The Cutter (film)

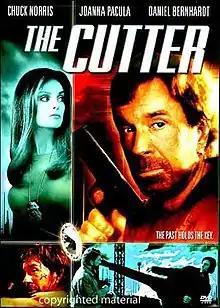
Official DVD cover

The Cutter is a 2005 American direct-to-video action film directed by Bill Tannen, and starring Chuck Norris, Joanna Pacuła, Daniel Bernhardt, Bernie Kopell and Marshall R. Teague. After a deadly kidnapping rescue gone wrong, a guilt ridden detective recruits his specialized SWAT team to successfully rescue an aged diamond cutter from the hands of a murderous thief.